Maison du Chamarier

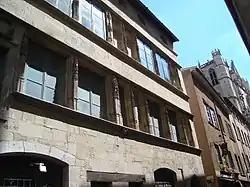

The Maison du Chamarier, also known as Hôtel d'Estaing, is a house at 37 rue Saint-Jean in the 5th arrondissement of Lyon, at the corner of Rue de la Bombarde. It was built in 1498 but the ancient ruins are from the thirteenth century. From Latin , the word "Chamarier" means the superintendent of the finances of the bishop of the Lyon Cathedral. He also owns the keys to the gates of the enclosure canonical. From the fifteenth century, he gathered the taxes collected during the fairs.